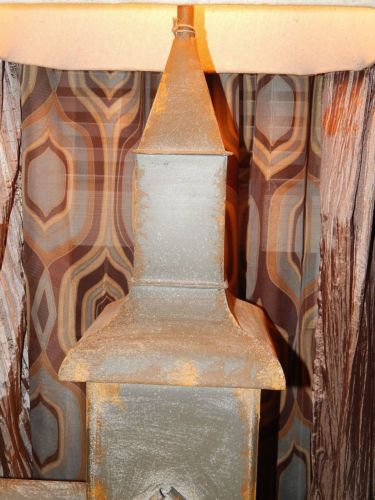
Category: lamp